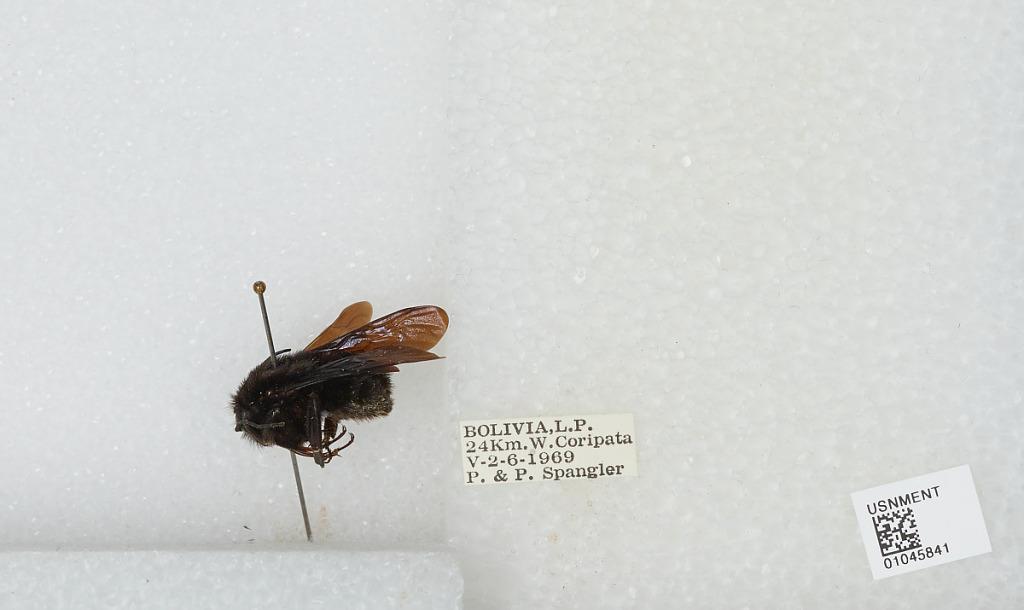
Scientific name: Bombus sp.
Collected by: P. Spangler & P. Spangler
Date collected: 1969-5-2
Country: Bolivia
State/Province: La Paz
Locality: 24 Km west of Coripata